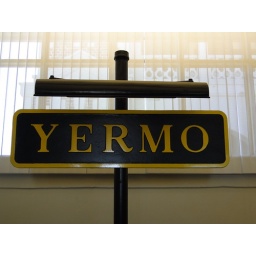
Railroad sign for Yermo, California, inside the train museum, at the old Santa Fe depot, in Barstow, California.